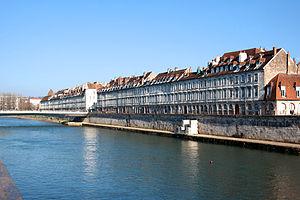
Quais Vauban
Grâce à son riche patrimoine historique et culturel et à son architecture unique, Besançon possède un label Ville d'Art et d'Histoire depuis 1986 et figure sur la liste du patrimoine mondial de l'UNESCO depuis 2008. On peut citer notamment la Citadelle, la Synagogue ou tout simplement la place de la Révolution, une des plus belles voie de la ville. De nombreuses statues et tableaux sont entreposés dans certaines églises, ou sont exposés dans les cinq musées de la capitale comtoise. On recense 31 lieux de culte, 28 places militaires et un riche patrimoine ornemental composé de dizaines de statues remarquables.